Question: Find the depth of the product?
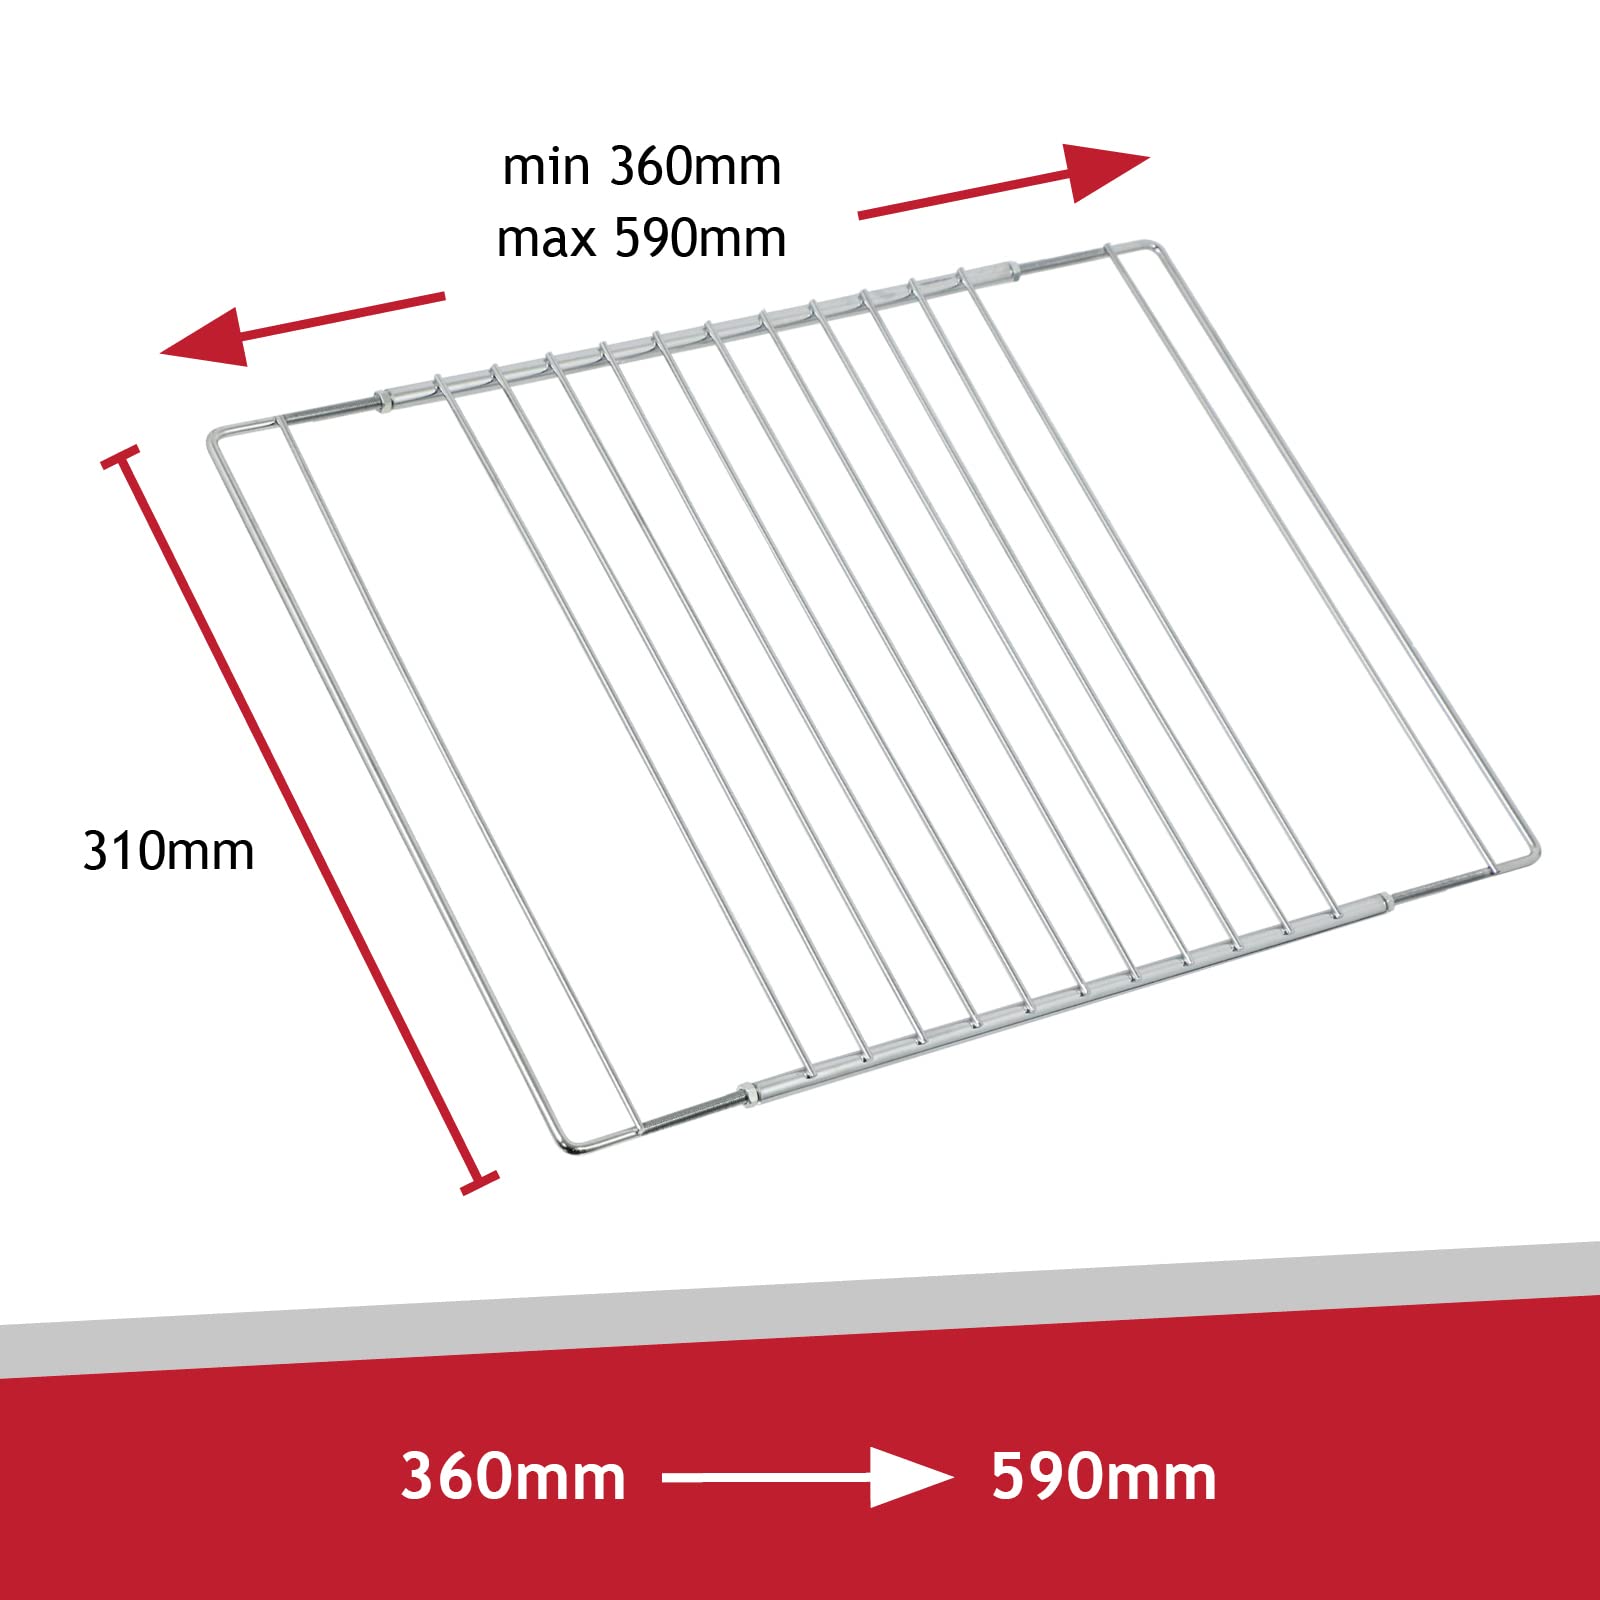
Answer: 590.0 millimetre